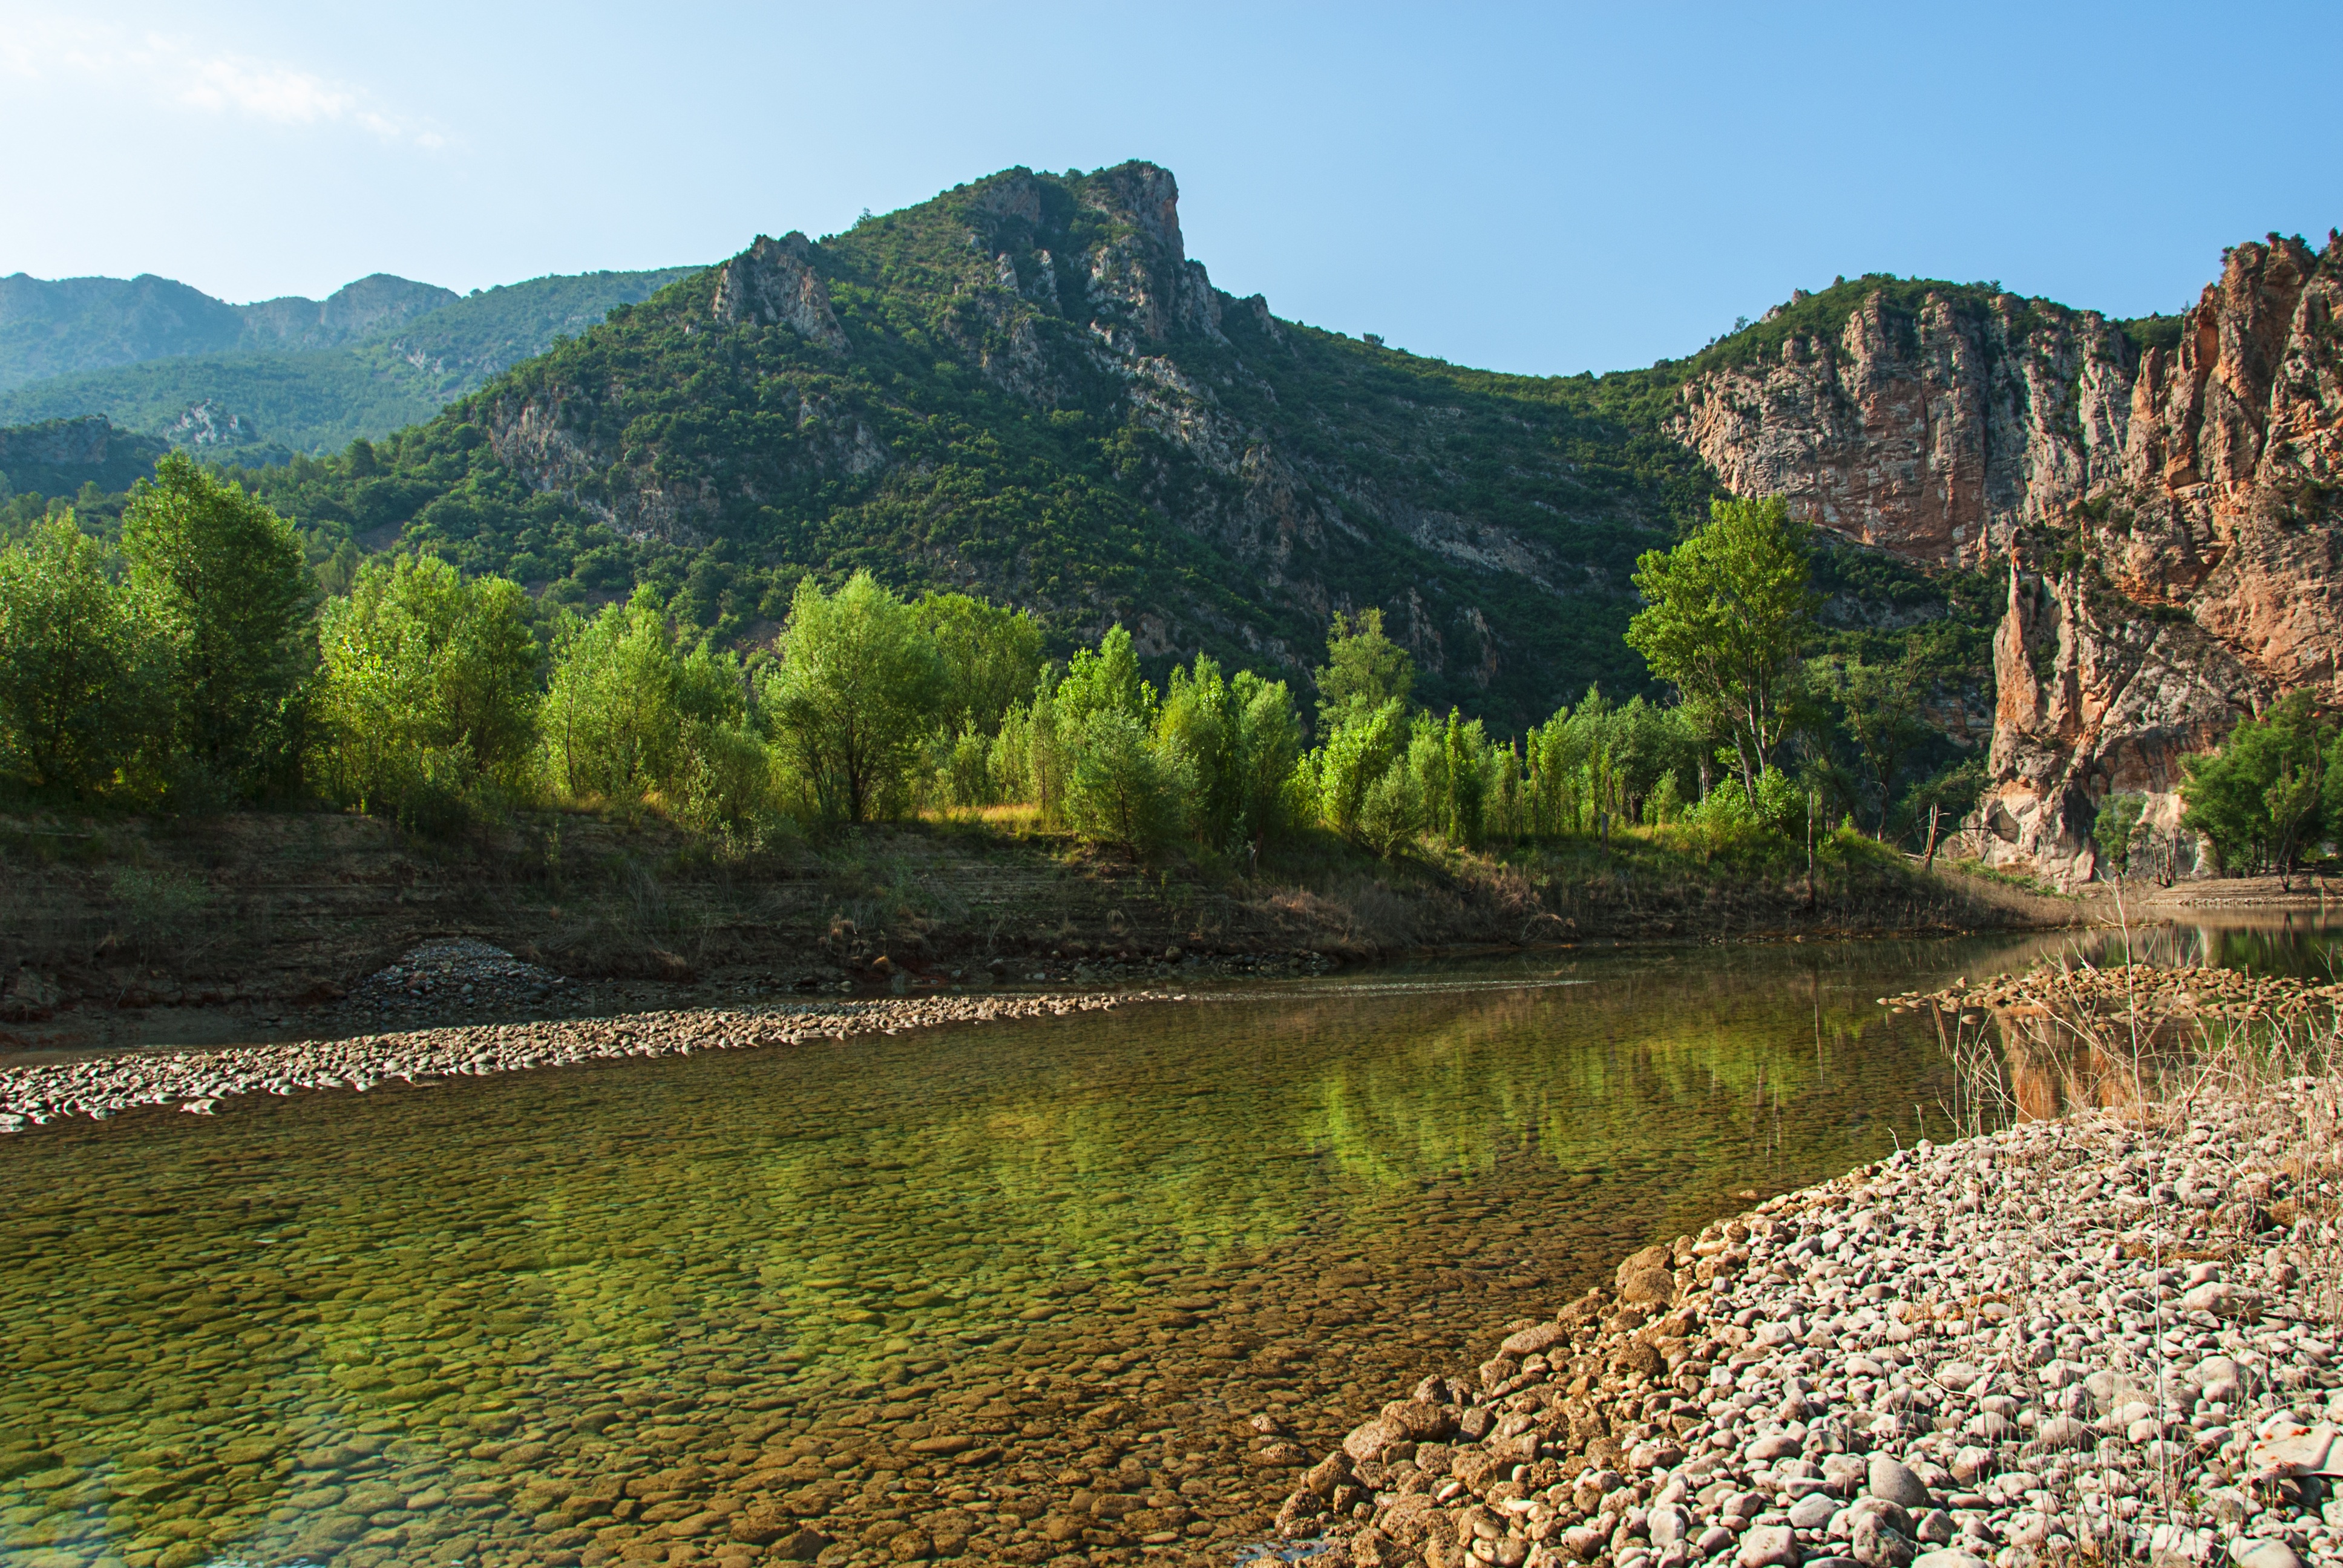
landscape, tree, water, nature, wilderness, mountain, sky, wood, trail, lake, river, valley, mountain range, pine, blue, reservoir, agriculture, ridge, ecology, trees, geology, mountains, plateau, ecosystem, natural landscape, landform, geographical feature, mountainous landforms